Norwood Municipal Building

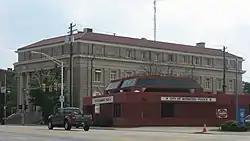
Side of the municipal building

The Norwood Municipal Building, also known as Norwood City Hall, is a historic government building at 4645 Montgomery Road in Norwood, Ohio. The building was constructed in 1914-16 on the site of Norwood's first city hall, which was built in 1881. Cincinnati-based architecture firm Weber, Werner & Adkins designed the building in the Second Renaissance Revival style. The building has a gray brick exterior with limestone details; its symmetrical design includes a row of six Ionic columns across the front facade, brick quoins at its corners, a cornice adorned with modillions below the attic, and a tiled hip roof. The building's interior, which was restored in the 1970s, includes neoclassical elements such as Doric columns and egg-and-dart moldings.